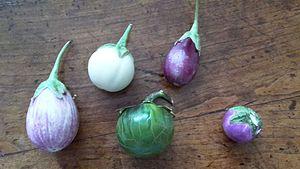
Différentes variétés d'aubergines
L’aubergine est une espèce de plantes dicotylédones de la famille des Solanaceae, originaire d'Asie.